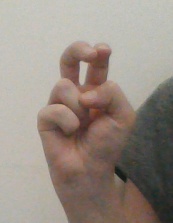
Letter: toot